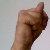
The image shows a hand gesture representing the letter 'N' in Indian Sign Language.